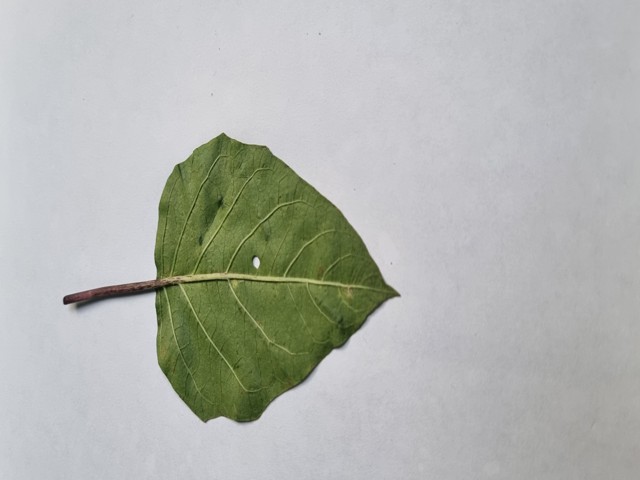
Plant: kalodhutura